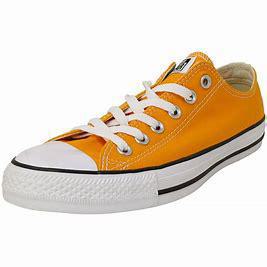
Brand: Converse
Model: All Star Ox